Answer in natural language. Which object is closer to sixdrawer dresser in gray (highlighted by a red box), Window (highlighted by a blue box) or DeskLamp (highlighted by a green box)? Choose between the following options: DeskLamp (highlighted by a green box) or Window (highlighted by a blue box)
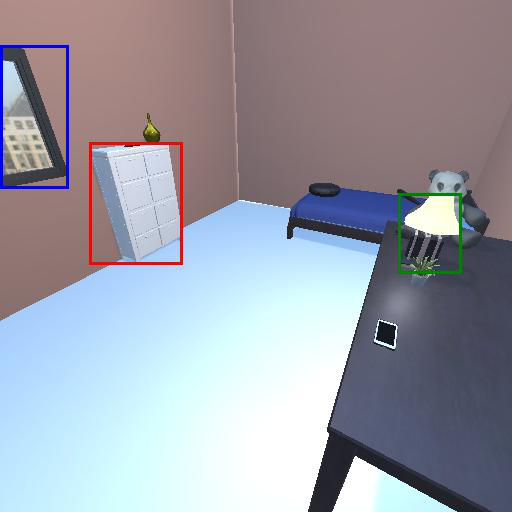
<answer>Window (highlighted by a blue box)</answer>